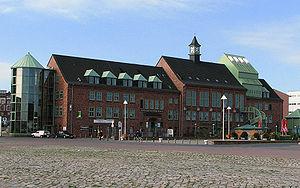
Rostock /ˈʁɔstɔk/ est une ville-arrondissement du nord de l’Allemagne. C’est la plus grande ville de Mecklembourg-Poméranie occidentale. Rostock est située sur les bords de la rivière Warnow.